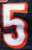
Number: 5